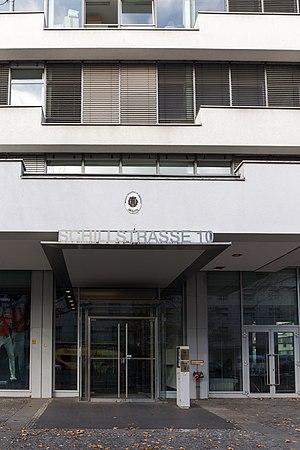
Ambassade du Venezuela à Berlin, Schillstraße 10.